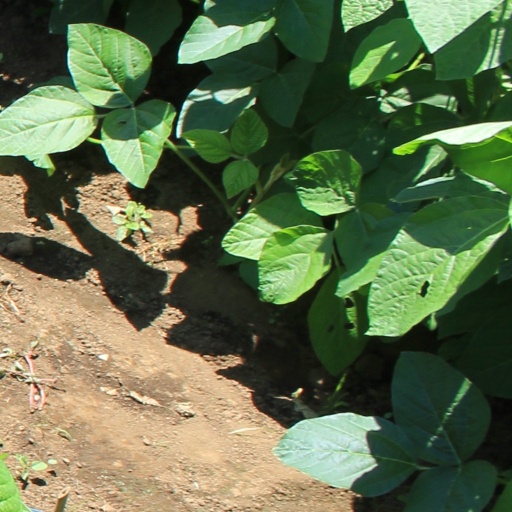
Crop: soybean